Borneo Orangutan Survival

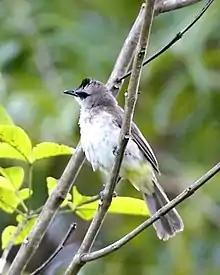
Yellow-vented bulbul, one of the 137 species of birds now found at Samboja Lestari

In his 2009 TED talk, Smits claimed there had been a substantial increase in cloud cover and 30% more rainfall due to the reforestation at Samboja Lestari.